Attakapas County, Orleans Territory

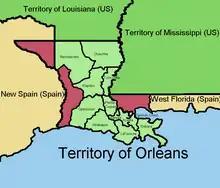
Map of Orleans Territory in 1804; Attakapas Parish is in the south

Attakapas Parish, a former parish (county) in southern Louisiana, was one of the twelve parishes in the Territory of Orleans, newly defined by the United States federal government following its Louisiana Purchase in 1803. At its core was the "Poste des Attakapas" trading post, which developed as the current city of St. Martinville.